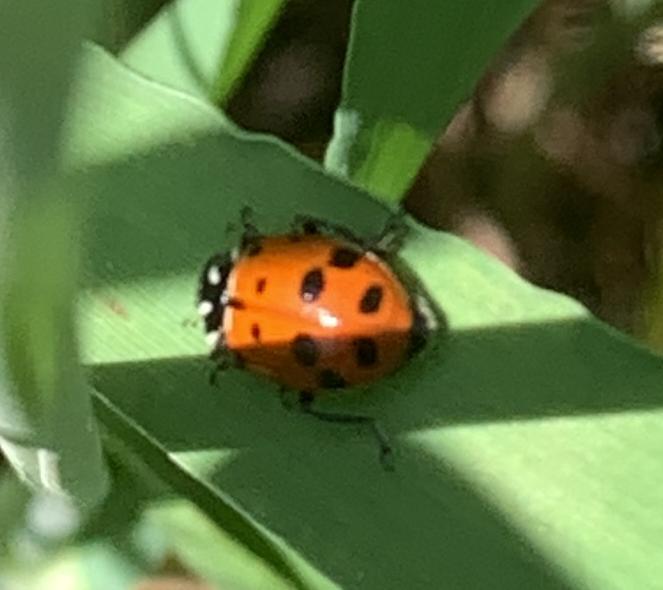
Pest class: predators